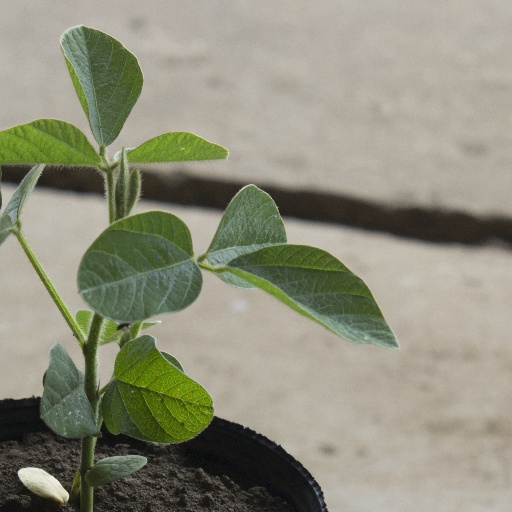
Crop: soybean